2022 NHL entry draft

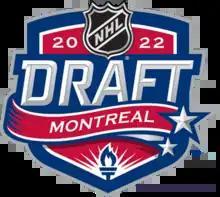

The 2022 NHL entry draft was the 60th entry draft for the National Hockey League. It was held on July 7–8, 2022, at the Bell Centre in Montreal, Quebec. Montreal were originally scheduled to host the 2020 draft but were unable to do so due to the COVID-19 pandemic. For the first time since 1985, the team hosting the draft selected first overall.